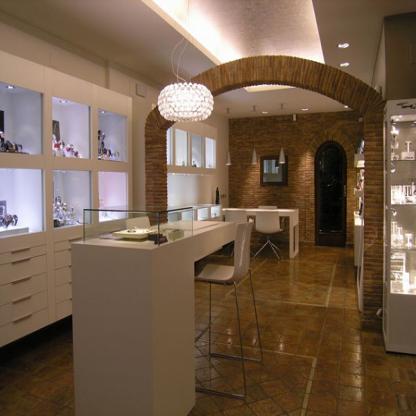
Scene: Indoor